Nordhordland Bridge

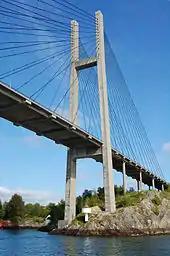
The single pylon

Ship services in Nordhordland started in 1866, and in 1923 the first car was purchased. A car ferry service between Isdalstø in Lindås and Steinestø in Åsane on the mainland was established on 7 July 1936. A plan was launched whereby all traffic from Nordhordland would be collected in one place and transported across Salhusfjorden to Åsane. By moving the ferry quay from Isdalstø to Knarvik, the length of the ferry service could be reduced. However, the fares would be kept the same and the extra revenue used to finance a bridge from Flatøy to Lindås. This allowed the Alversund Bridge to open in 1958, and the ferry service from Flatøy and Meland to move to Knarvik. The proposal to cross Salhusfjorden was launched during the planning of the Alversund Bridge. Cost estimates were made based on the Golden Gate Bridge in the United States, but it proved too expensive for a suspension bridge crossing between Frekhaug and Salhus.